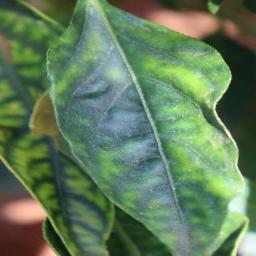
Label: nutritional